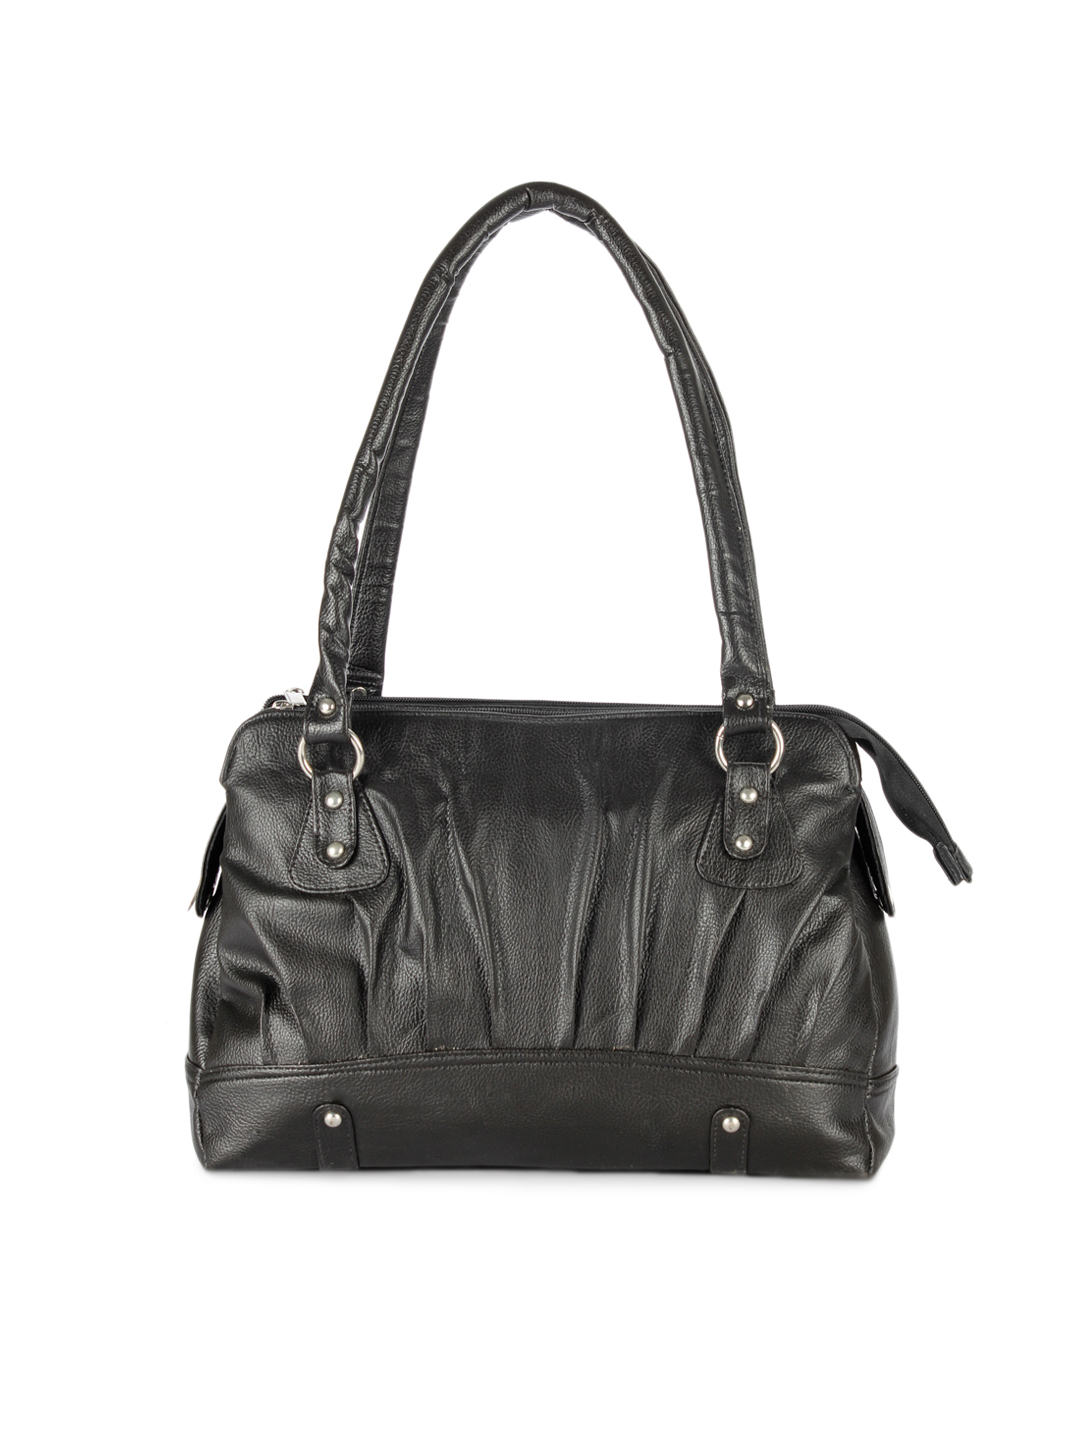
Murcia Women Office Black Handbag
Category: Accessories / Bags / Handbags
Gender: Women
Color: Black
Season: Summer 2012
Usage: Casual